Cathedral Basilica of Our Lady of Peace

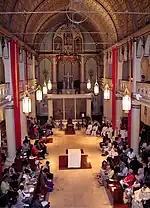
c. 1990s

Meanwhile, Ferrario was also responsible for sending the thirty-six statuettes of saints back to France to be professionally preserved. When the statues returned, they were placed in a new, more logical order of placement in accordance with the Litany of the Saints. In one of the most drastic changes yet, pews were re-arranged to face each other while the altar and ambo were positioned in the center aisle in 1993. A eucharistic devotional area was created in front of the tabernacle and a semitransparent screen was raised to separate it from the rest of the church. The cathedra of the bishop was placed in front of this screen and the , or the chair of the priest-celebrant, was positioned among the pews.